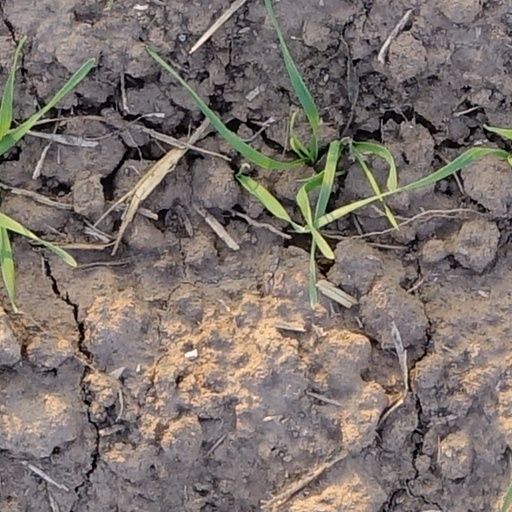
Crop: wheat